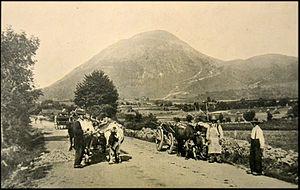
Photo traitée avec Photoshop, légendée ""Le Puy-de-Dôme, vu des environs de Clermont-Ferrand "", trouvée dans un article de la revue française